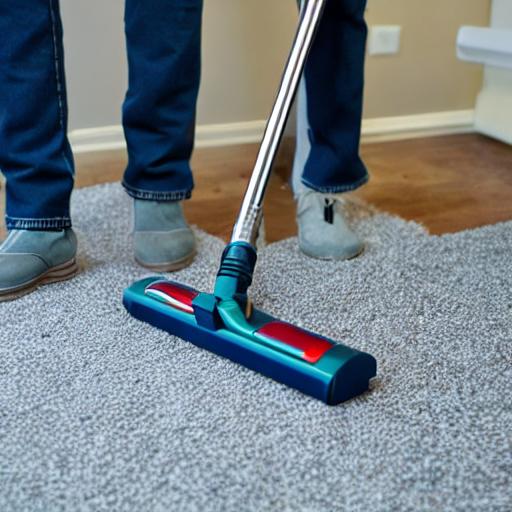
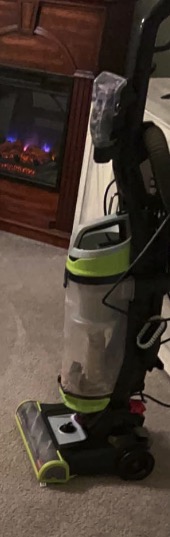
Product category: items_vacuum
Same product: no